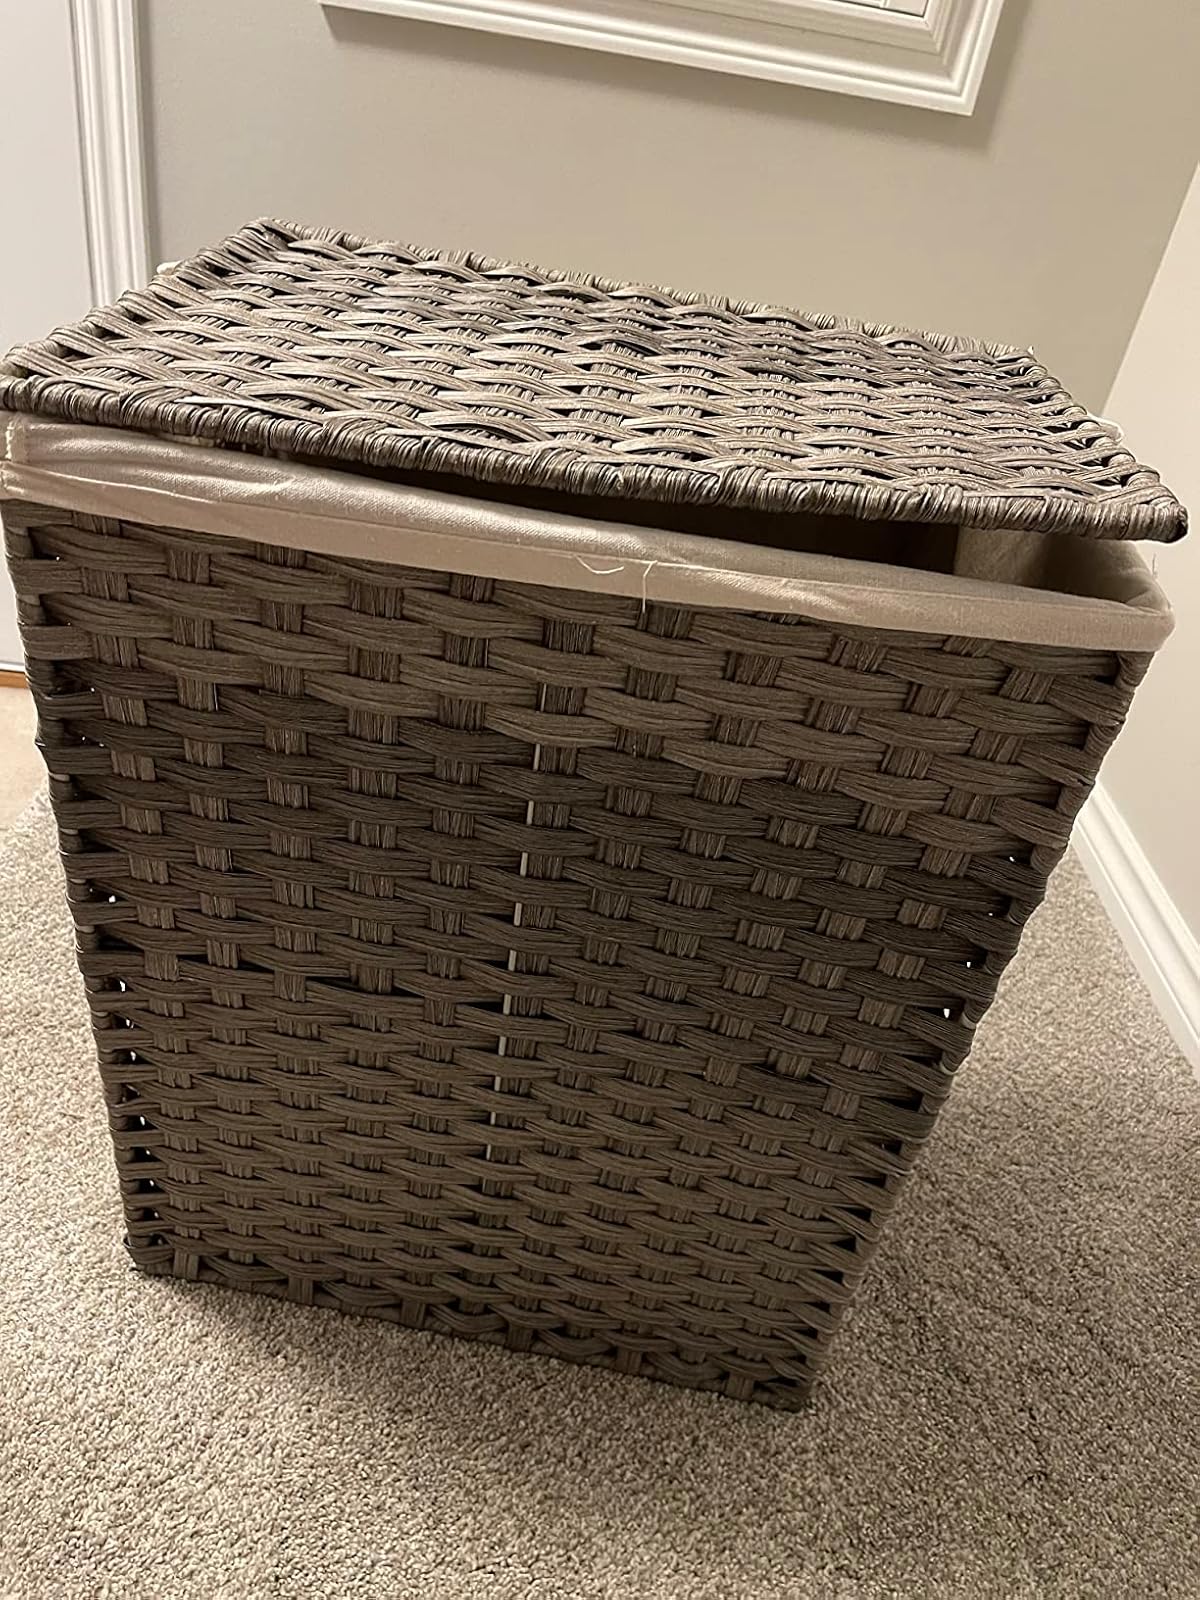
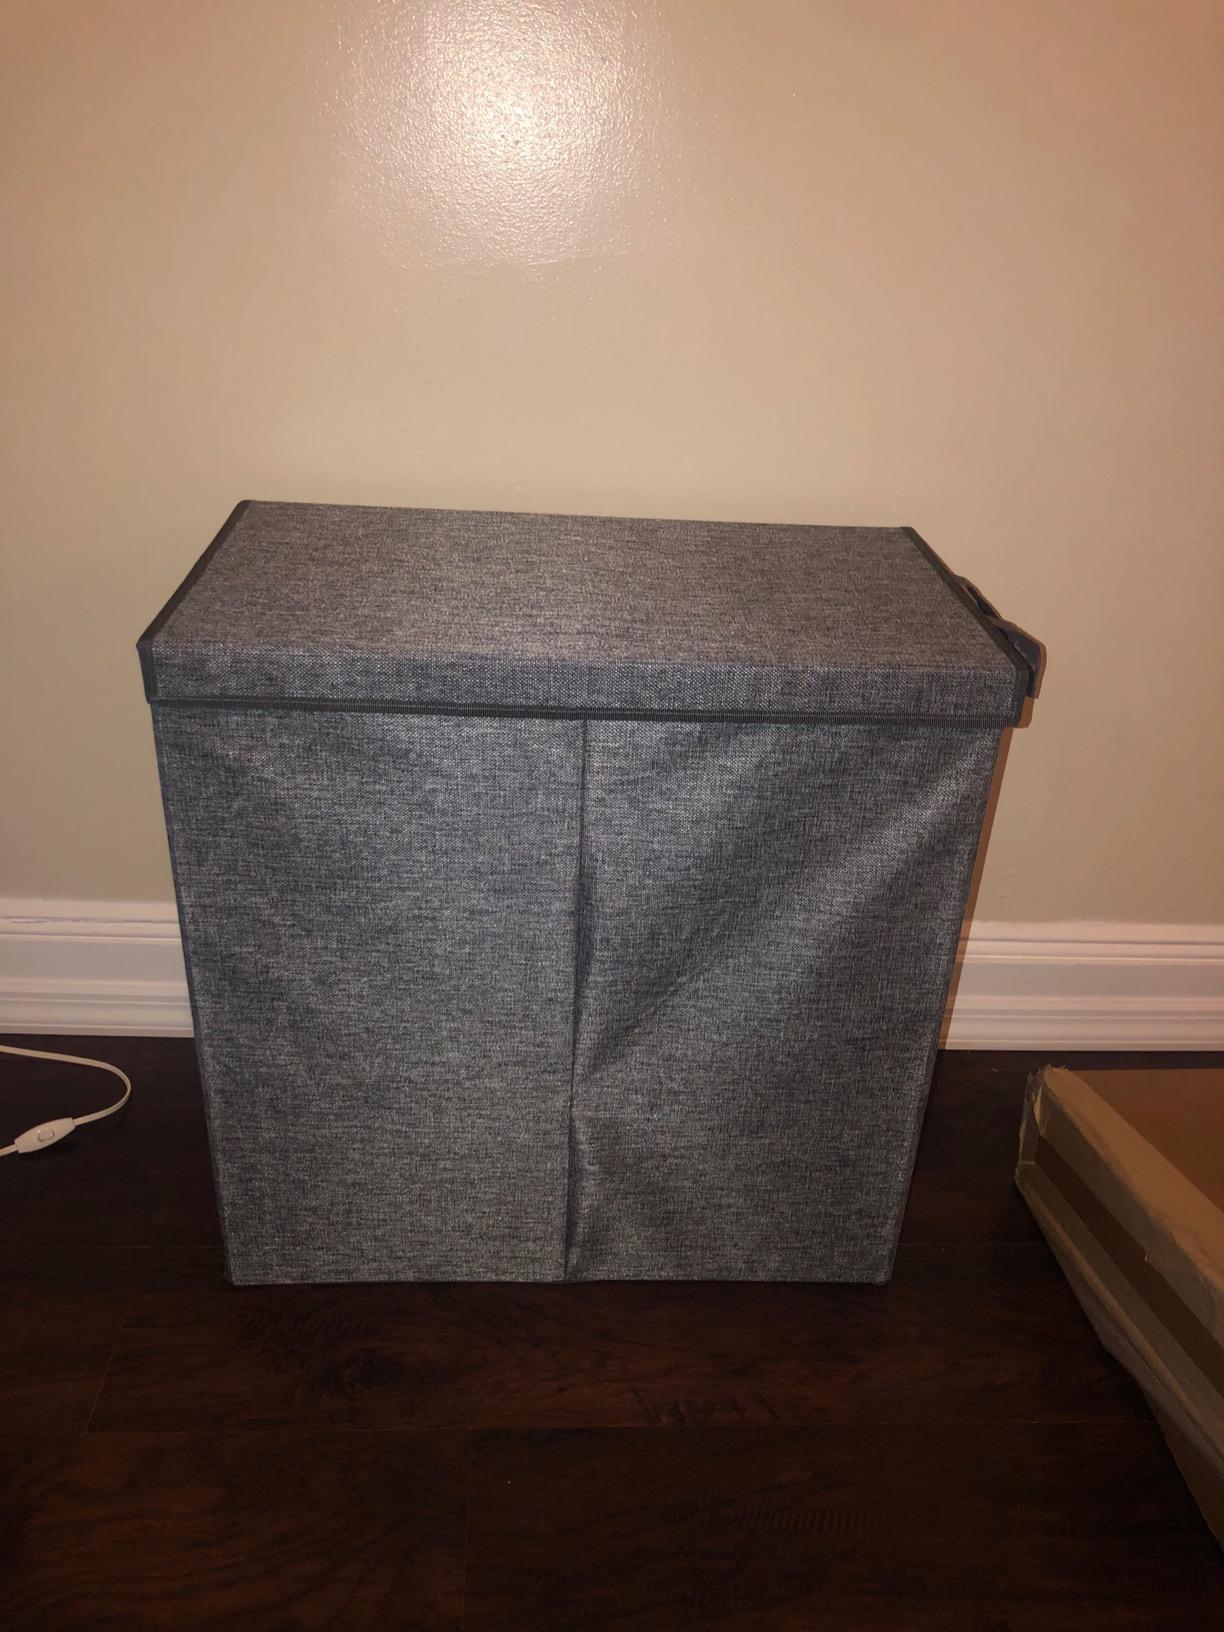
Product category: items_hamper
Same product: no